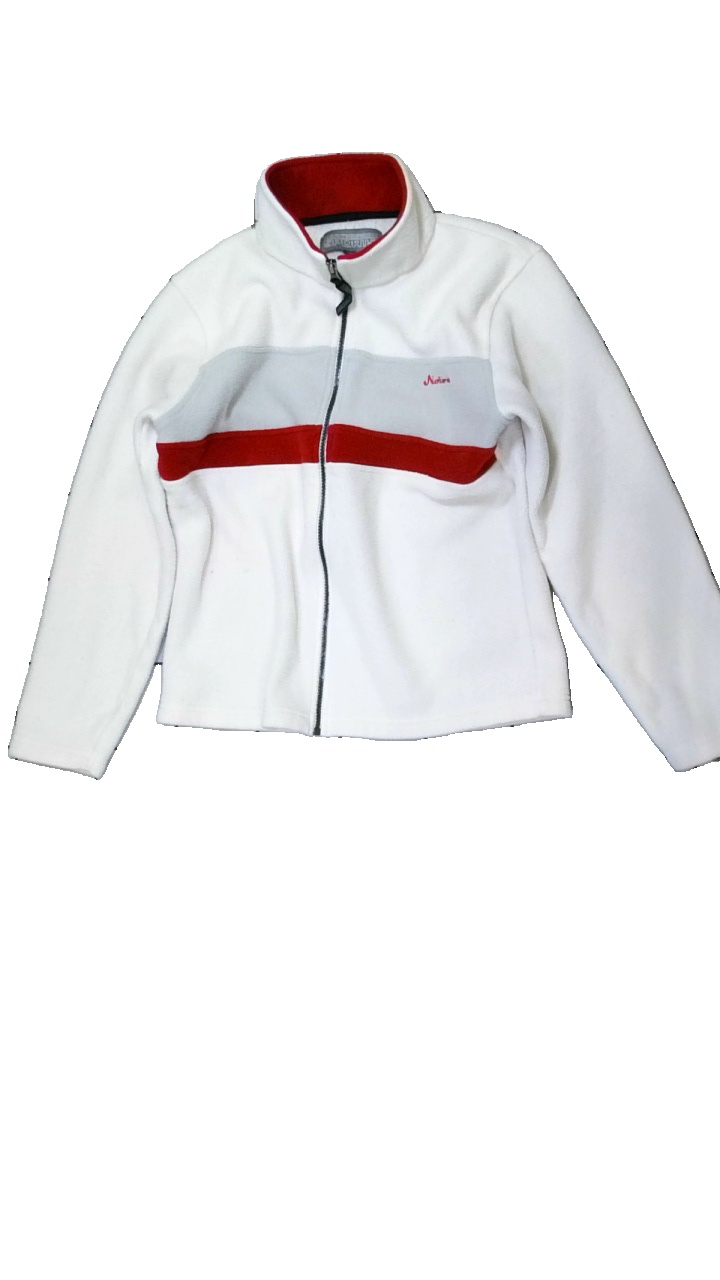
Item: Sweater (Ladies)
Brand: Northbrook Sports
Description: White and red fleece sweater
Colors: White, Red
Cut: Regular
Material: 100% Polyester
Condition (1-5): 5
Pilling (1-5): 5
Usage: Reuse
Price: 100-150